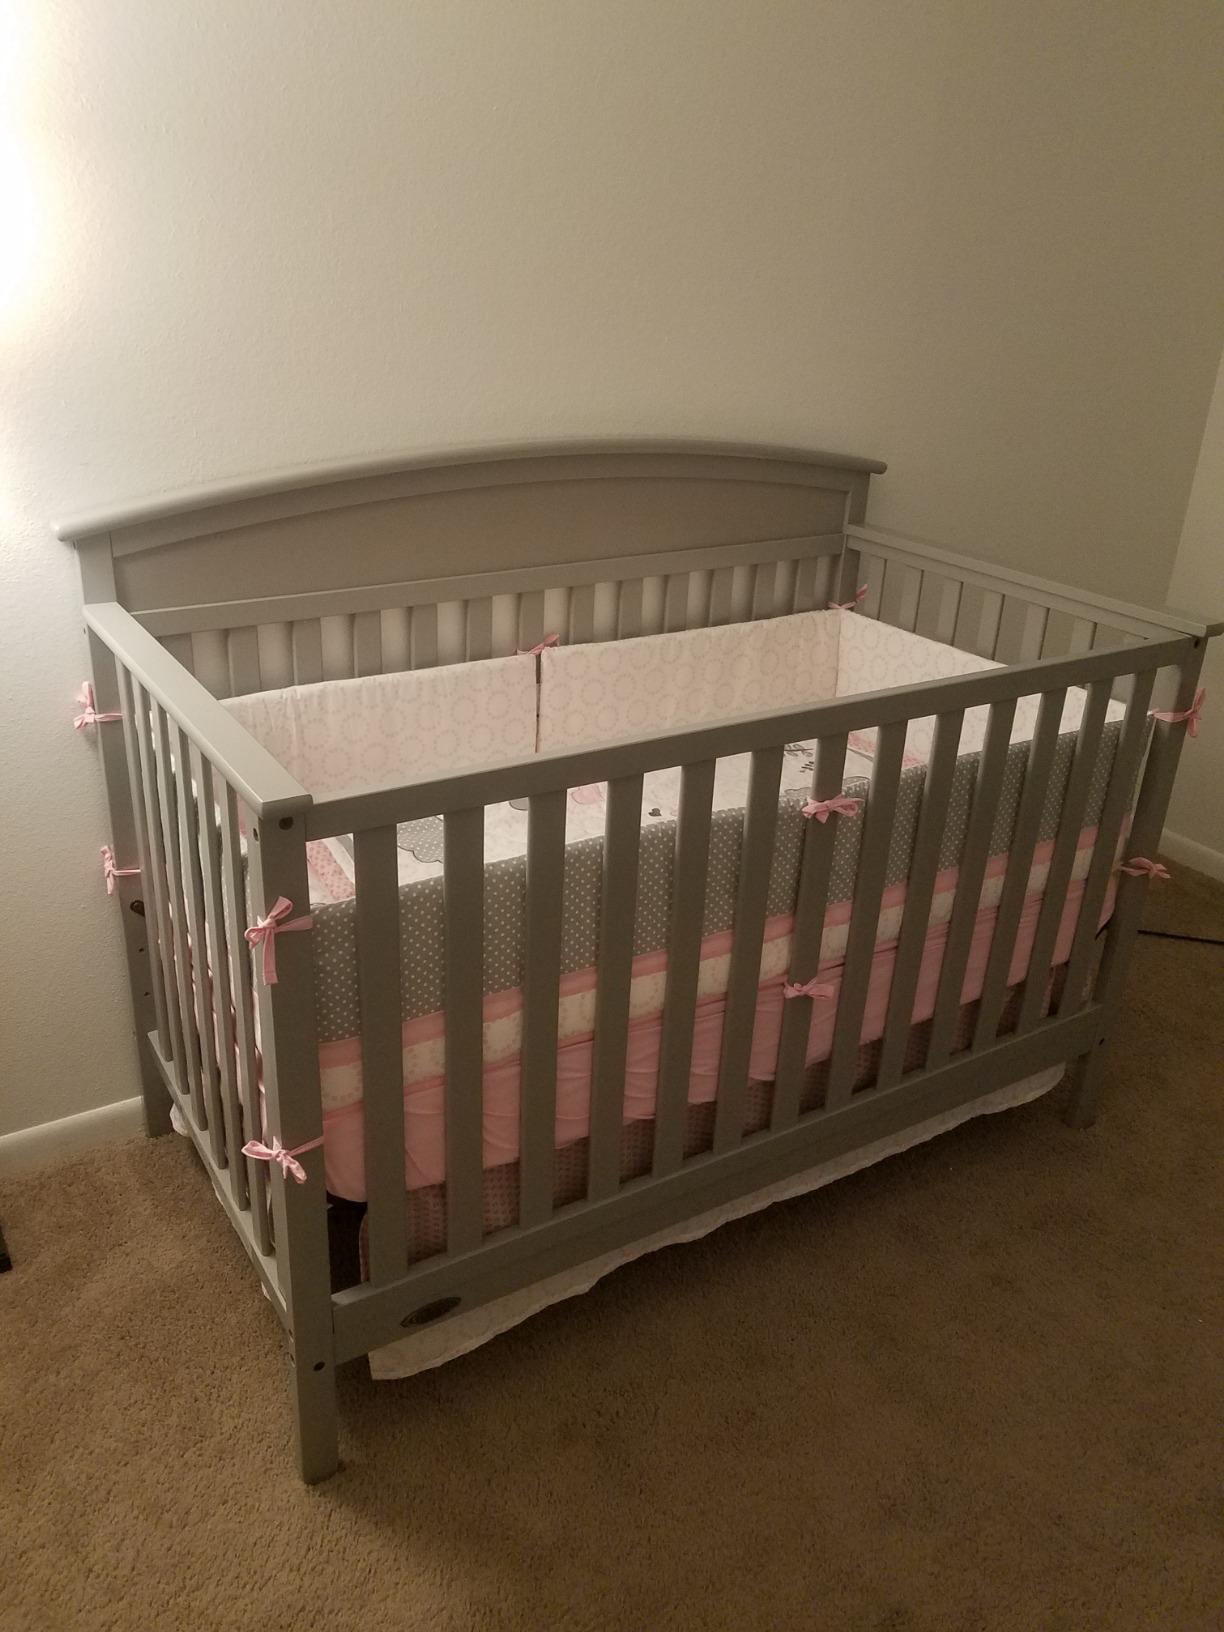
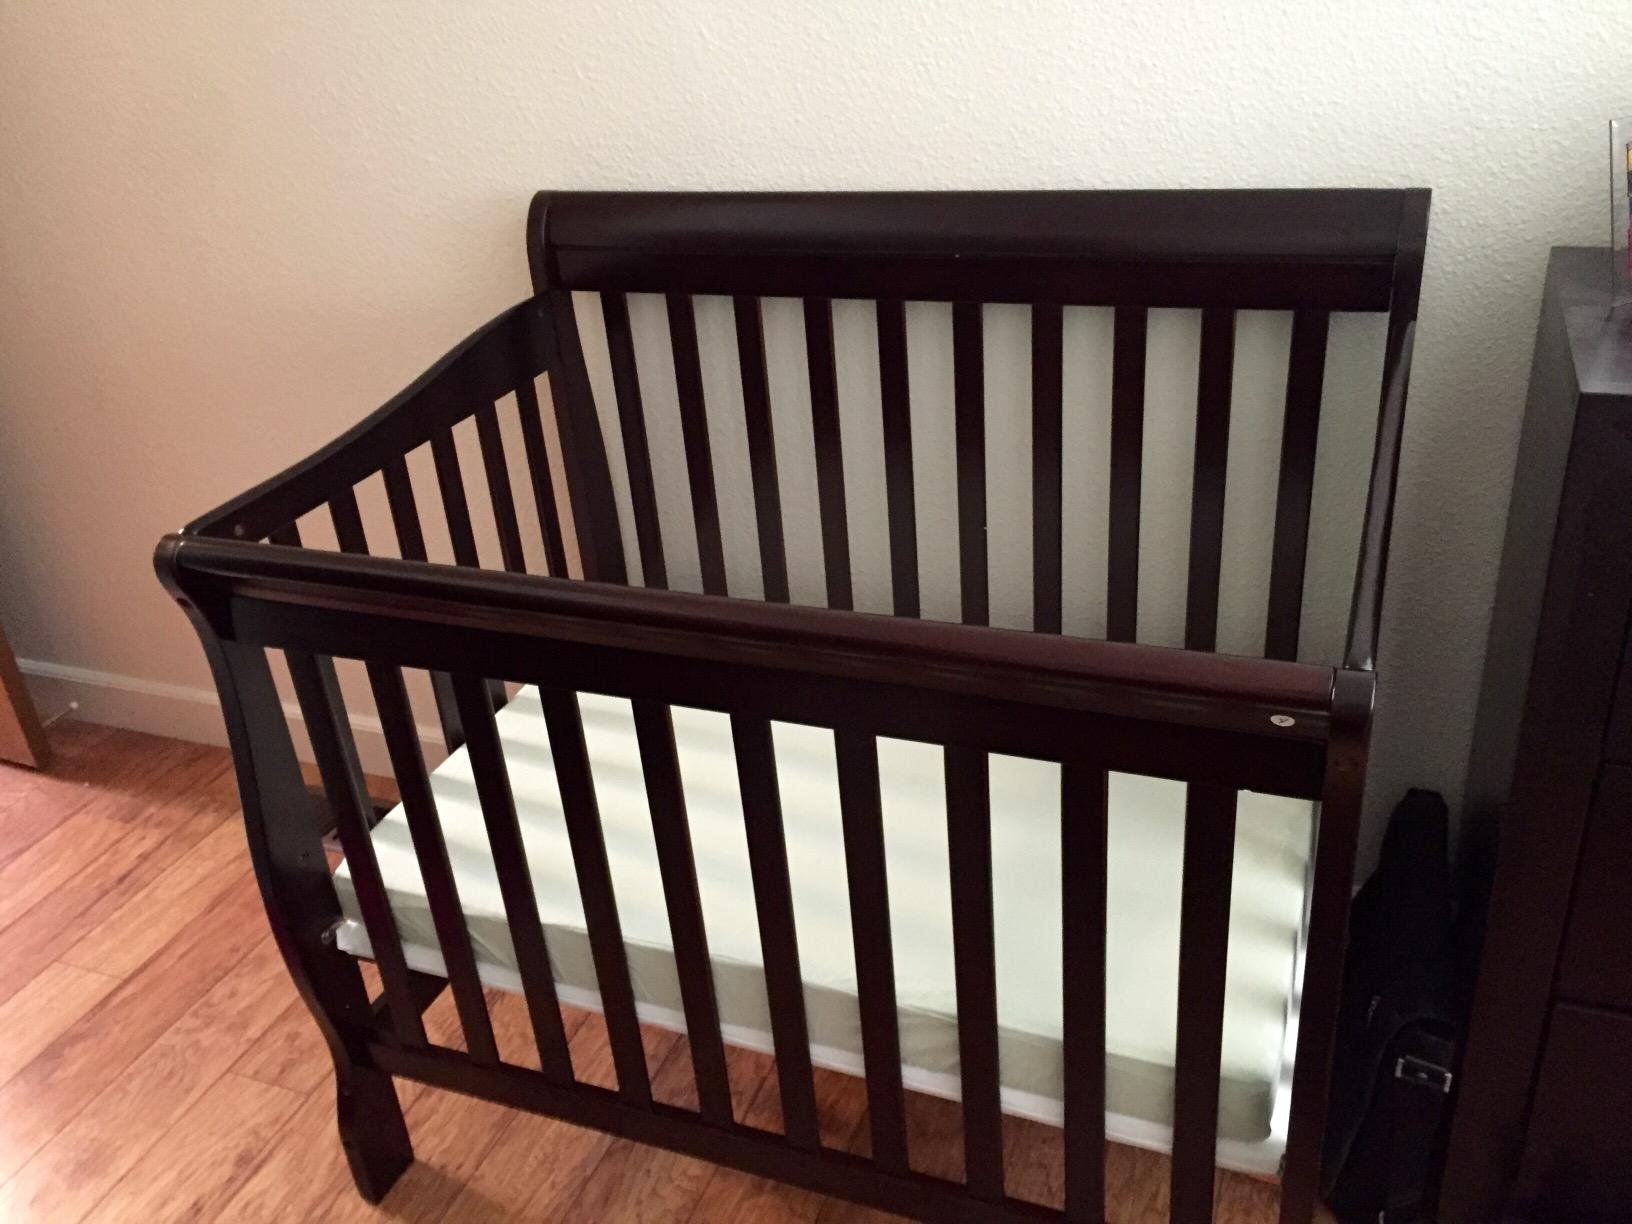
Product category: products_crib
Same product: no